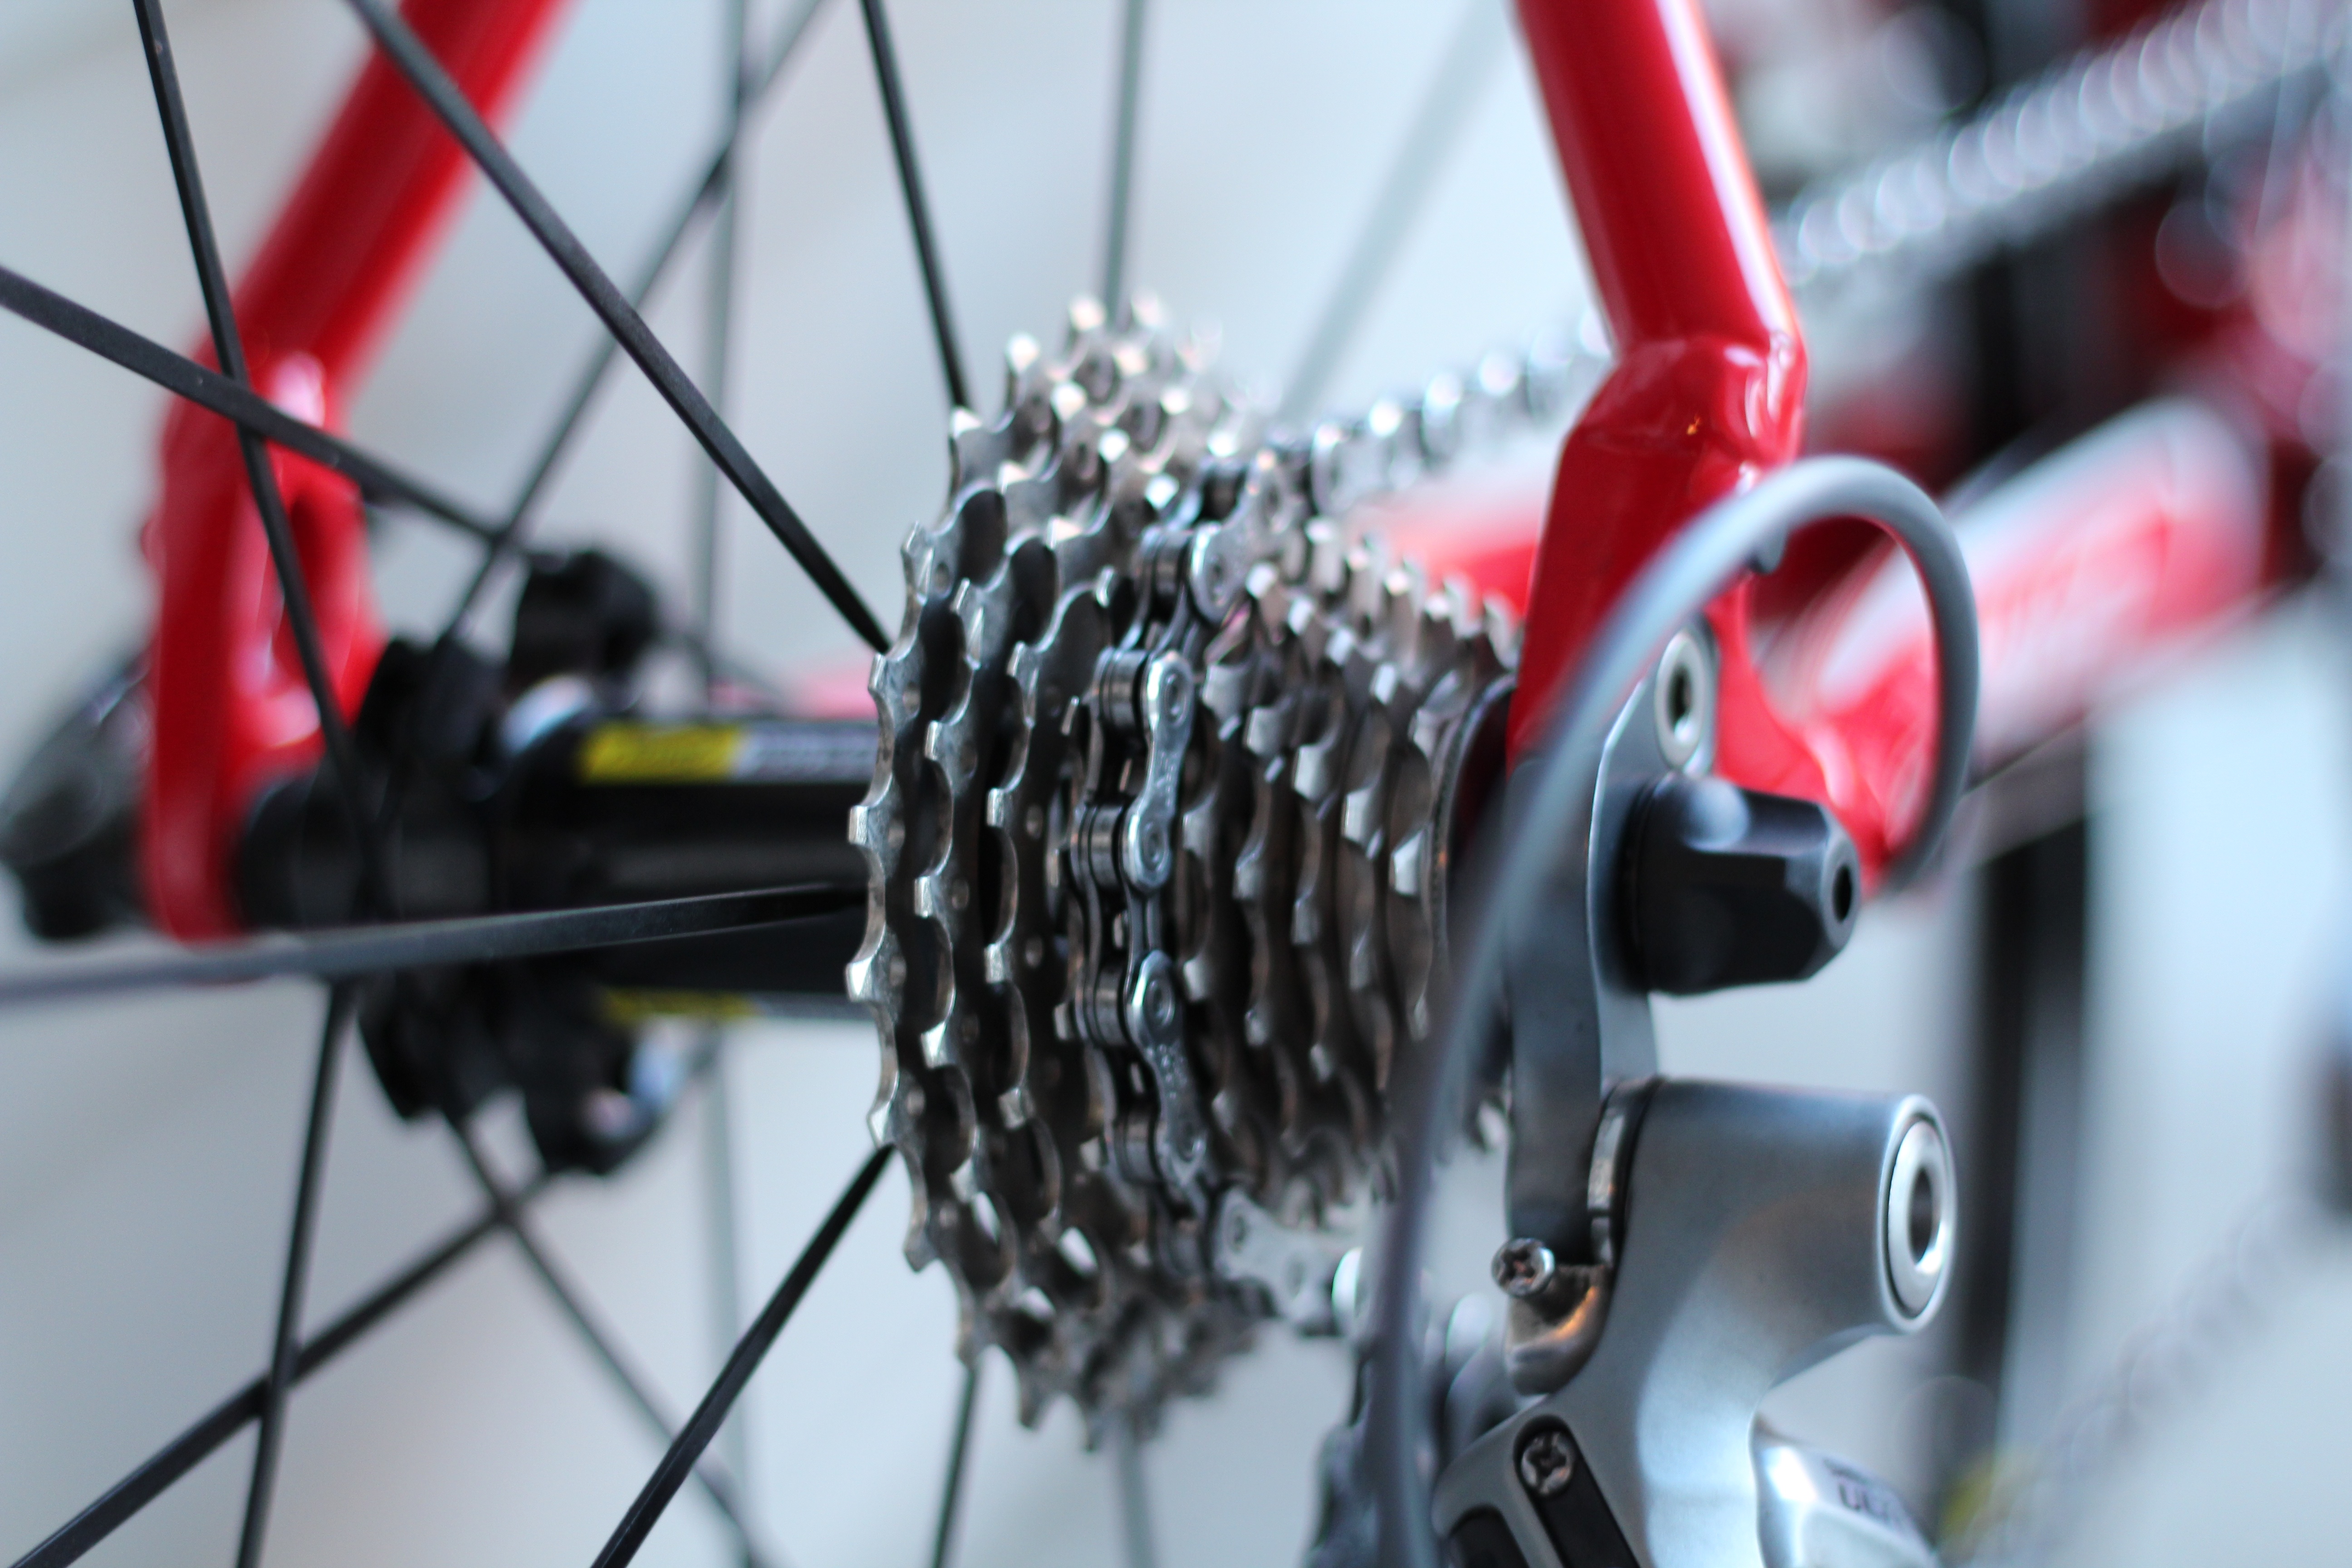
technology, wheel, chain, bicycle, bike, vehicle, sports equipment, mountain bike, disc, freeride, bicycle frame, land vehicle, bmx bike, road bicycle, speed disc